Midelt Province

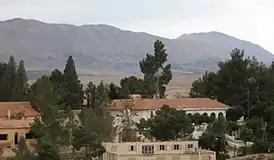
Midelt ayachi

Midelt is a province in the Moroccan economic region of Drâa-Tafilalet. It was created in 2009 from parts of the provinces of Khénifra and Errachidia. Its centre of administration is the town Midelt.